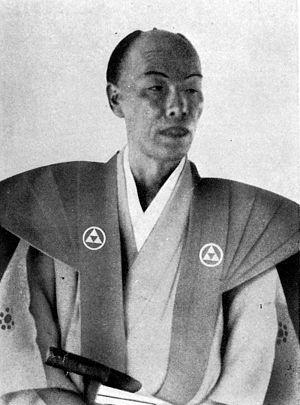
Yokoi Shōnan, de son vrai nom Yokoi Tokiari, né le 22 septembre 1809 au domaine de Kumamoto et assassiné à l'âge de 59 ans le 15 février 1869, est un samouraï et réformateur politique japonais très influent durant les dernières années du shogunat Tokugawa.
L'histoire de la préfecture de Kumamoto est bien documentée depuis l'époque paléolithique jusqu'à nos jours. La préfecture de Kumamoto constitue la moitié orientale de Hinokuni et correspond à l'ancienne province de Higo, exception faite d'une partie du district de Kuma qui faisait partie du domaine de Sagara et de la ville de Nagashima, tous deux inclus dans la préfecture de Kagoshima.